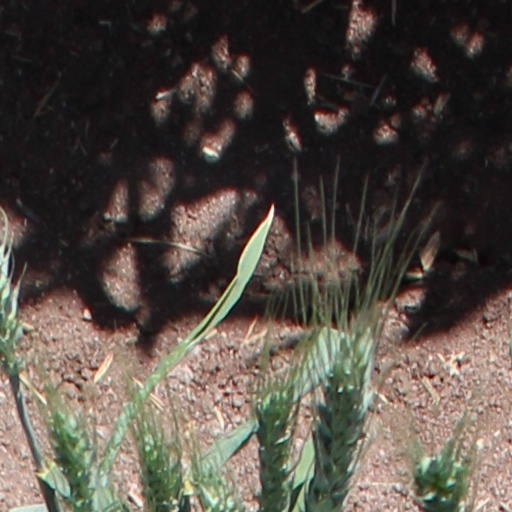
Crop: wheat